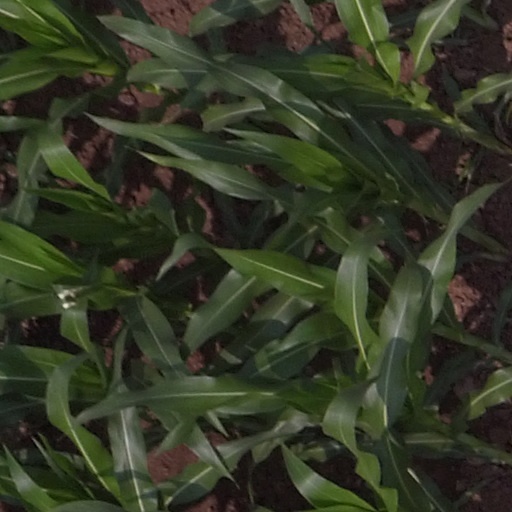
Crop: maize; corn